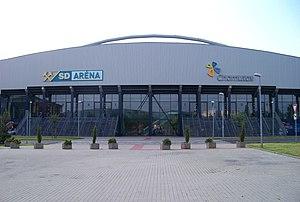
La SD aréna est une salle omnisports située à Chomutov en République tchèque. La salle est principalement utilisée pour les rencontres de hockey sur glace.